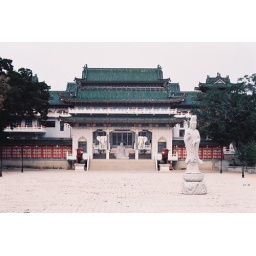
Two large white sculptures of elephants and a grey Budha in the center.